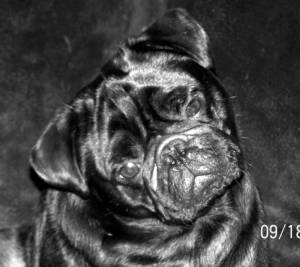
Breed: pug